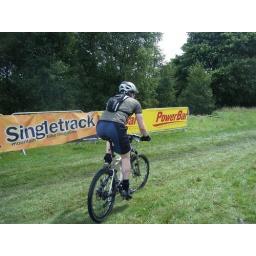
Hit the North 12 hour endurance mountain bike race. Held in Manchester, Sat July 19th 2008